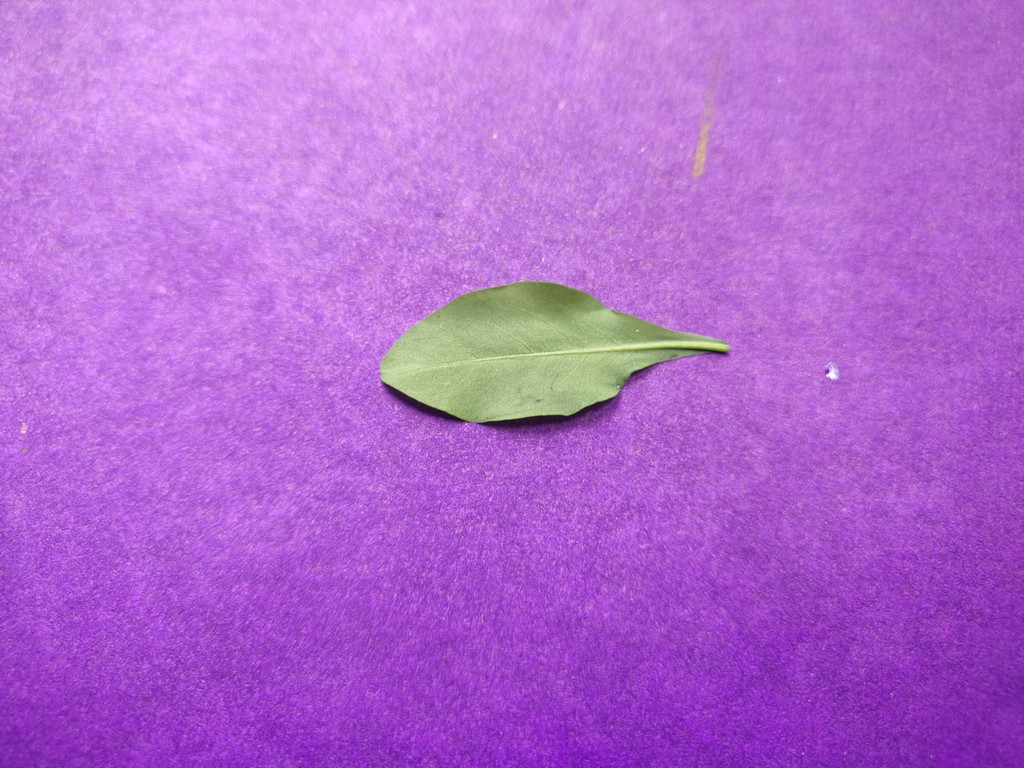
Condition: Healthy
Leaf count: single
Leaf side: back